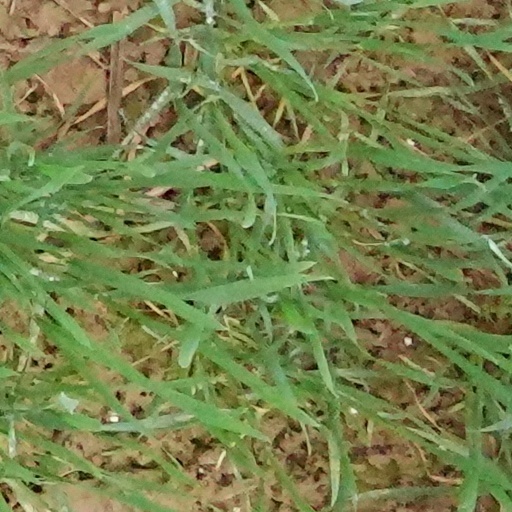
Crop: wheat